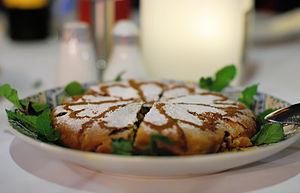
Pastilla marocaine recouverte de sucre glace
La pastilla est un plat traditionnel du Maghreb, constitué d'une sorte de feuilleté, à base d'oignon, de pigeons, de persil, de coriandre, d'œuf dur et d'amandes, mélange de sucré et de salé, parfumé à la cannelle. Elle est souvent servie lors des fêtes, juste avant le plat principal.
La cuisine marocaine est une cuisine méditerranéenne caractérisée par sa variété de plats issus principalement de la cuisine berbère, avec des influences arabes et juives. Malgré ses traits communs avec les cuisines des autres pays nord-africains, la cuisine marocaine a su conserver son originalité et ses spécificités culturelles uniques. En 2015, elle a été classée deuxième cuisine au monde par le site Worldsim.